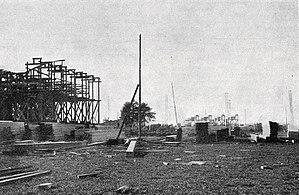
Le nouvel aéroport de Blagnac en construction, en février 1939.
Blagnac est une commune française située dans le sud-ouest de la France, dans le département de la Haute-Garonne, en région Occitanie. Historiquement Blanhac, la commune fait partie du pays traditionnel du Languedoc et de la région historique de l'Occitanie.